Alejandro Villanueva (American football)

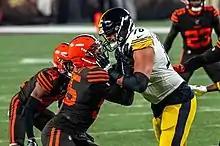
Villanueva in a game against the Cleveland Browns in 2019

On November 25, 2018, Villanueva caught his first career touchdown pass on a fake field goal from Chris Boswell at the end of the first half in a game against the Denver Broncos.